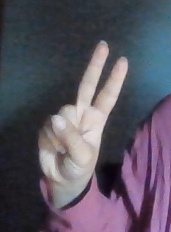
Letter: taa